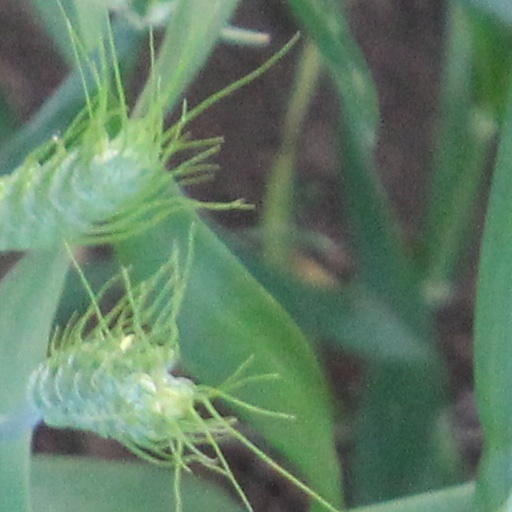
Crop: wheat